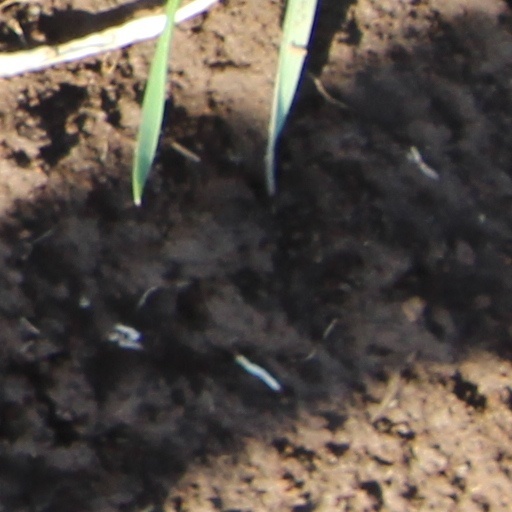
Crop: wheat